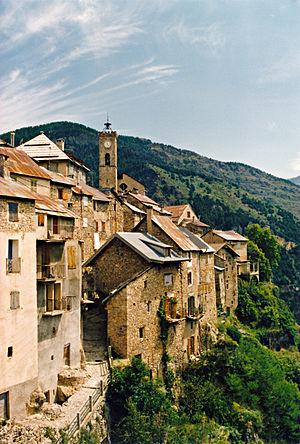
Roubion(Alpes-Maritimes), le village en été.
Roubion est une commune française située dans le département des Alpes-Maritimes, en région Provence-Alpes-Côte d'Azur.